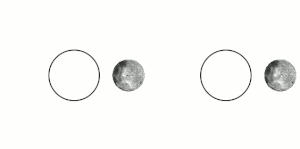
TRAPPIST-1, aussi nommé 2MASS J23062928-0502285, est une naine rouge ultra-froide, un peu plus grande mais beaucoup plus massive que la planète Jupiter et beaucoup plus froide que le Soleil. Elle est située à environ 39 années-lumière de la Terre dans la constellation du Verseau. Son système planétaire est constitué d'au moins sept planètes rocheuses, le plus nombreux détecté jusqu'ici. Il s'agit de planètes de dimensions similaires ou inférieures à celle de la Terre. Ce système à la particularité d'être très compact car toutes les planètes sont situées sur une orbite plus petite que celle de Mercure. Trois à six d'entre elles sont situées dans la zone habitable.